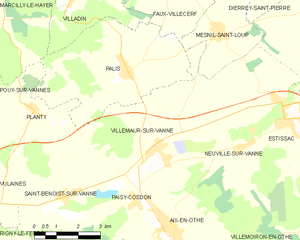
Carte des communes françaises: Villemaur-sur-Vanne